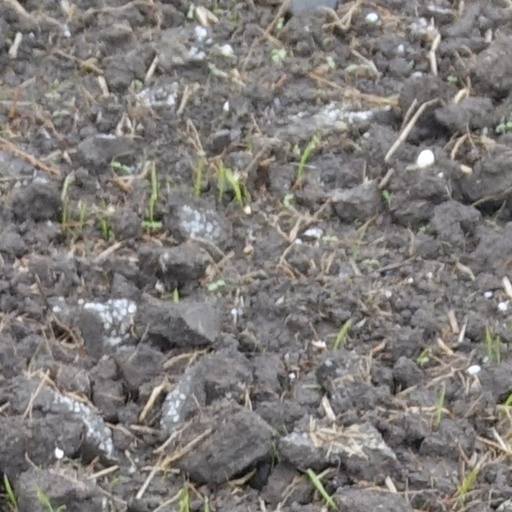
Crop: wheat